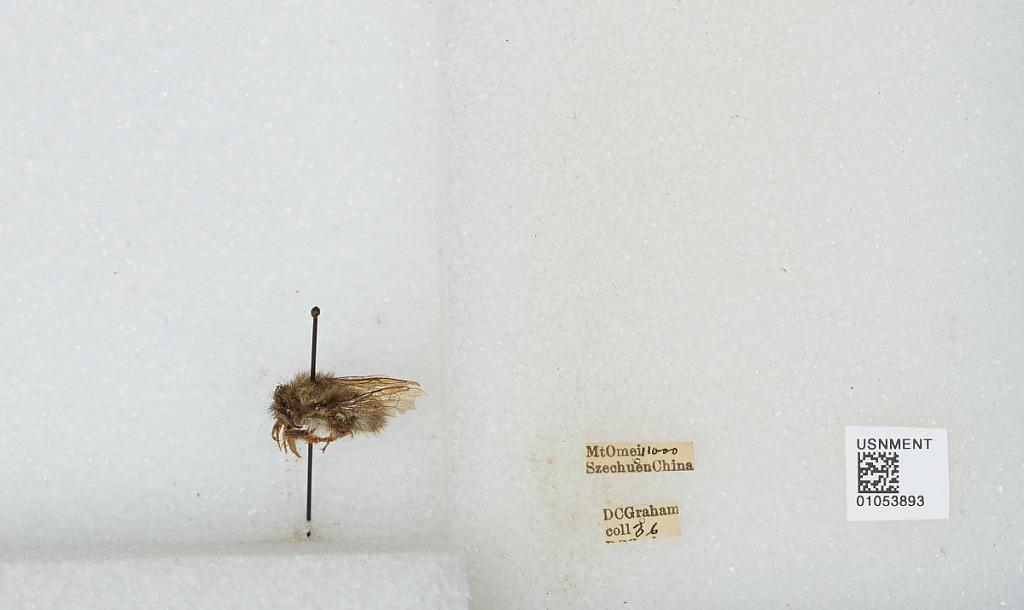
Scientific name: Bombus sp.
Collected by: D. Graham
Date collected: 1936--
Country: China
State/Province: Sichuan
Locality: Mt Emei